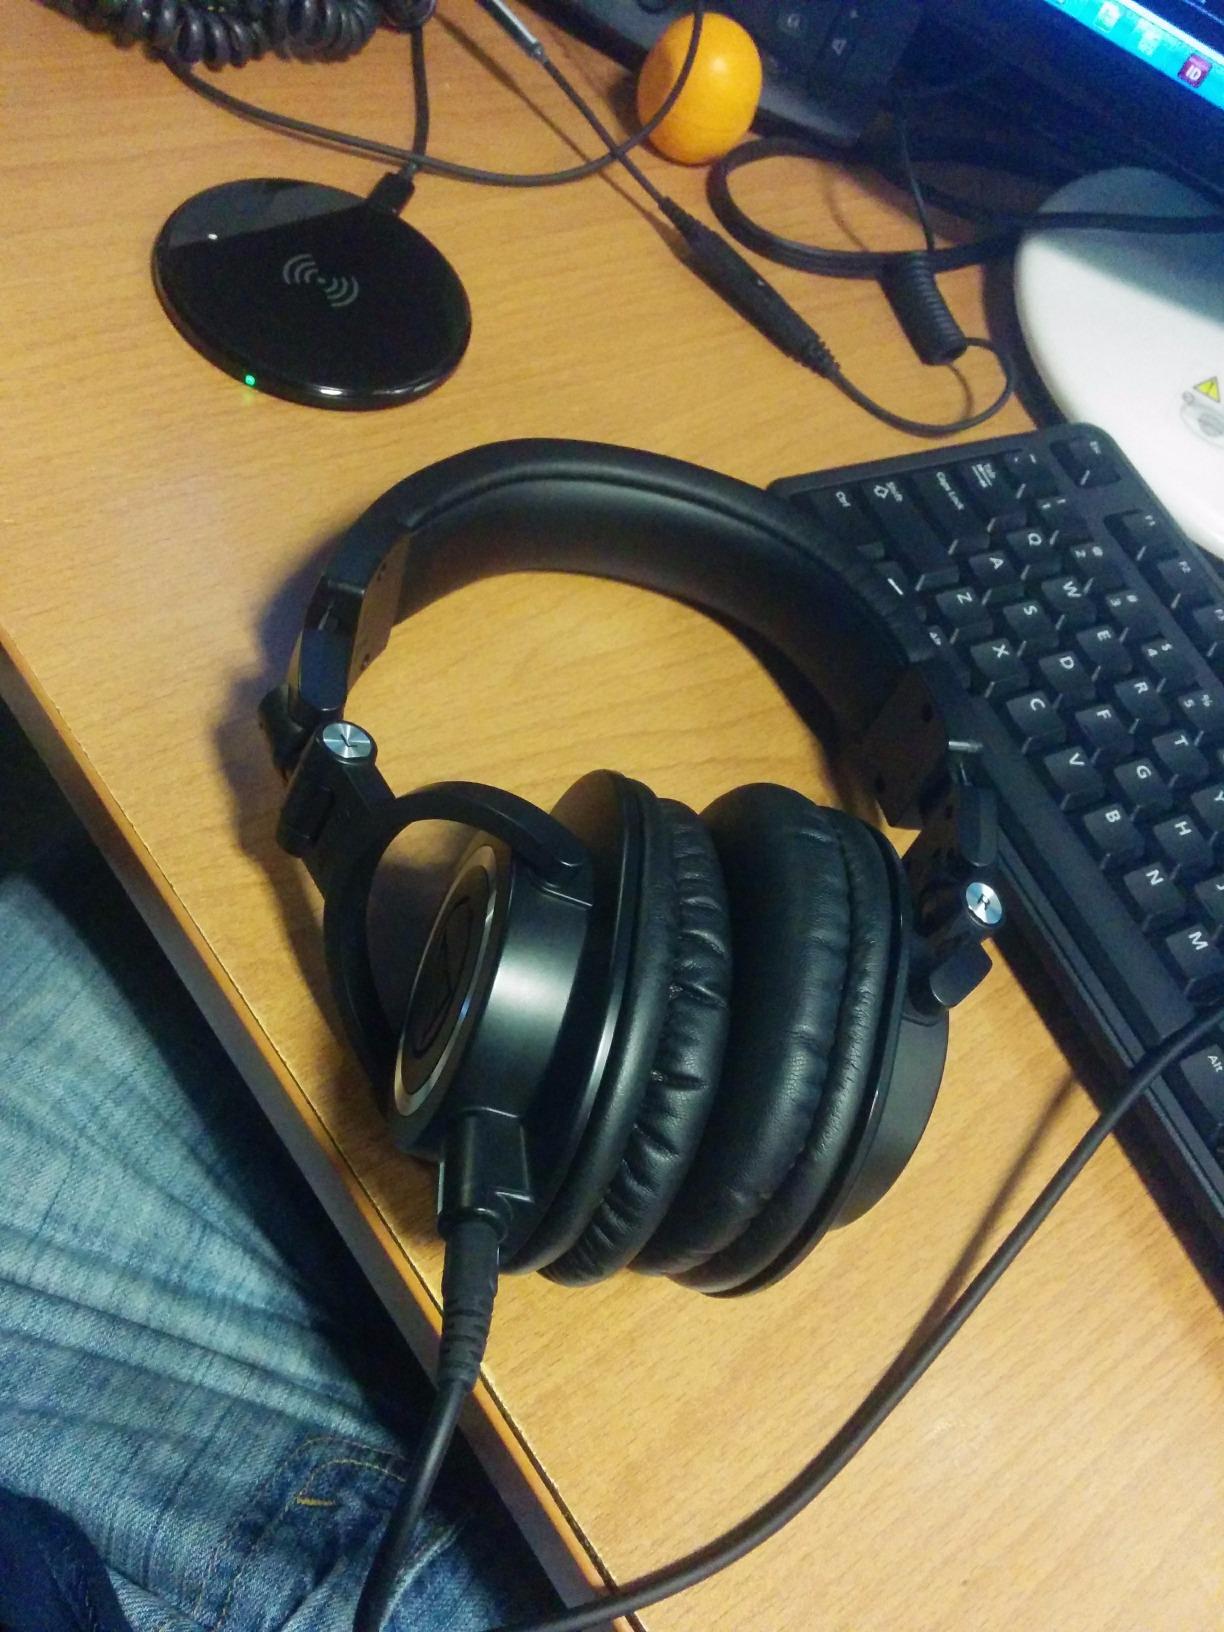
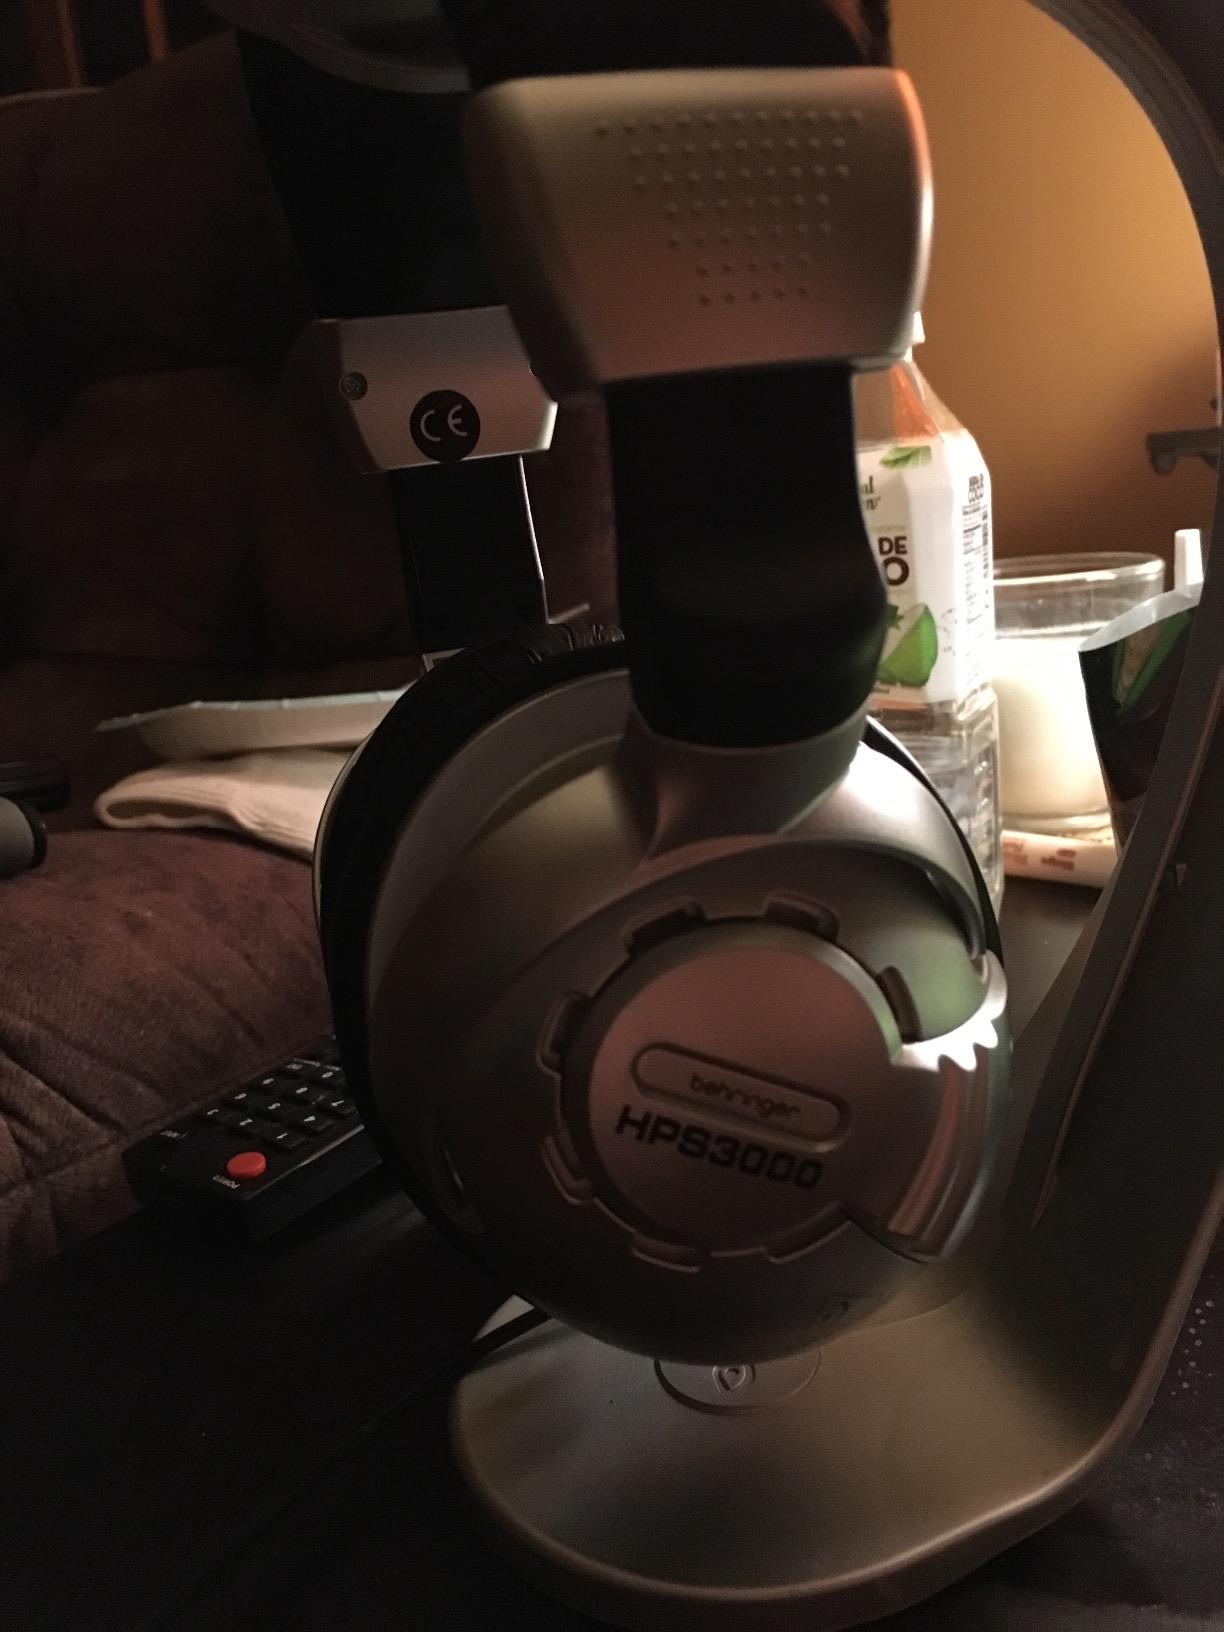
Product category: headphones
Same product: no